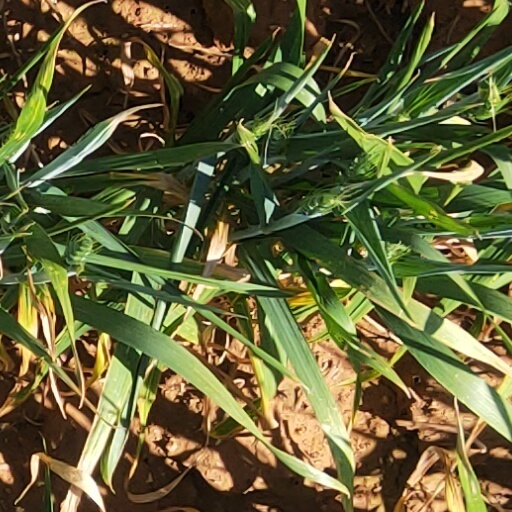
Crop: wheat